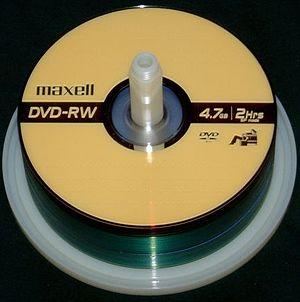
Le DVD-RW est un disque optique réenregistrable avec la même capacité de stockage qu'un DVD-R, typiquement 4,7 GB. Le format a été créé par Pioneer en novembre 1999 et a été approuvé par le DVD Forum.